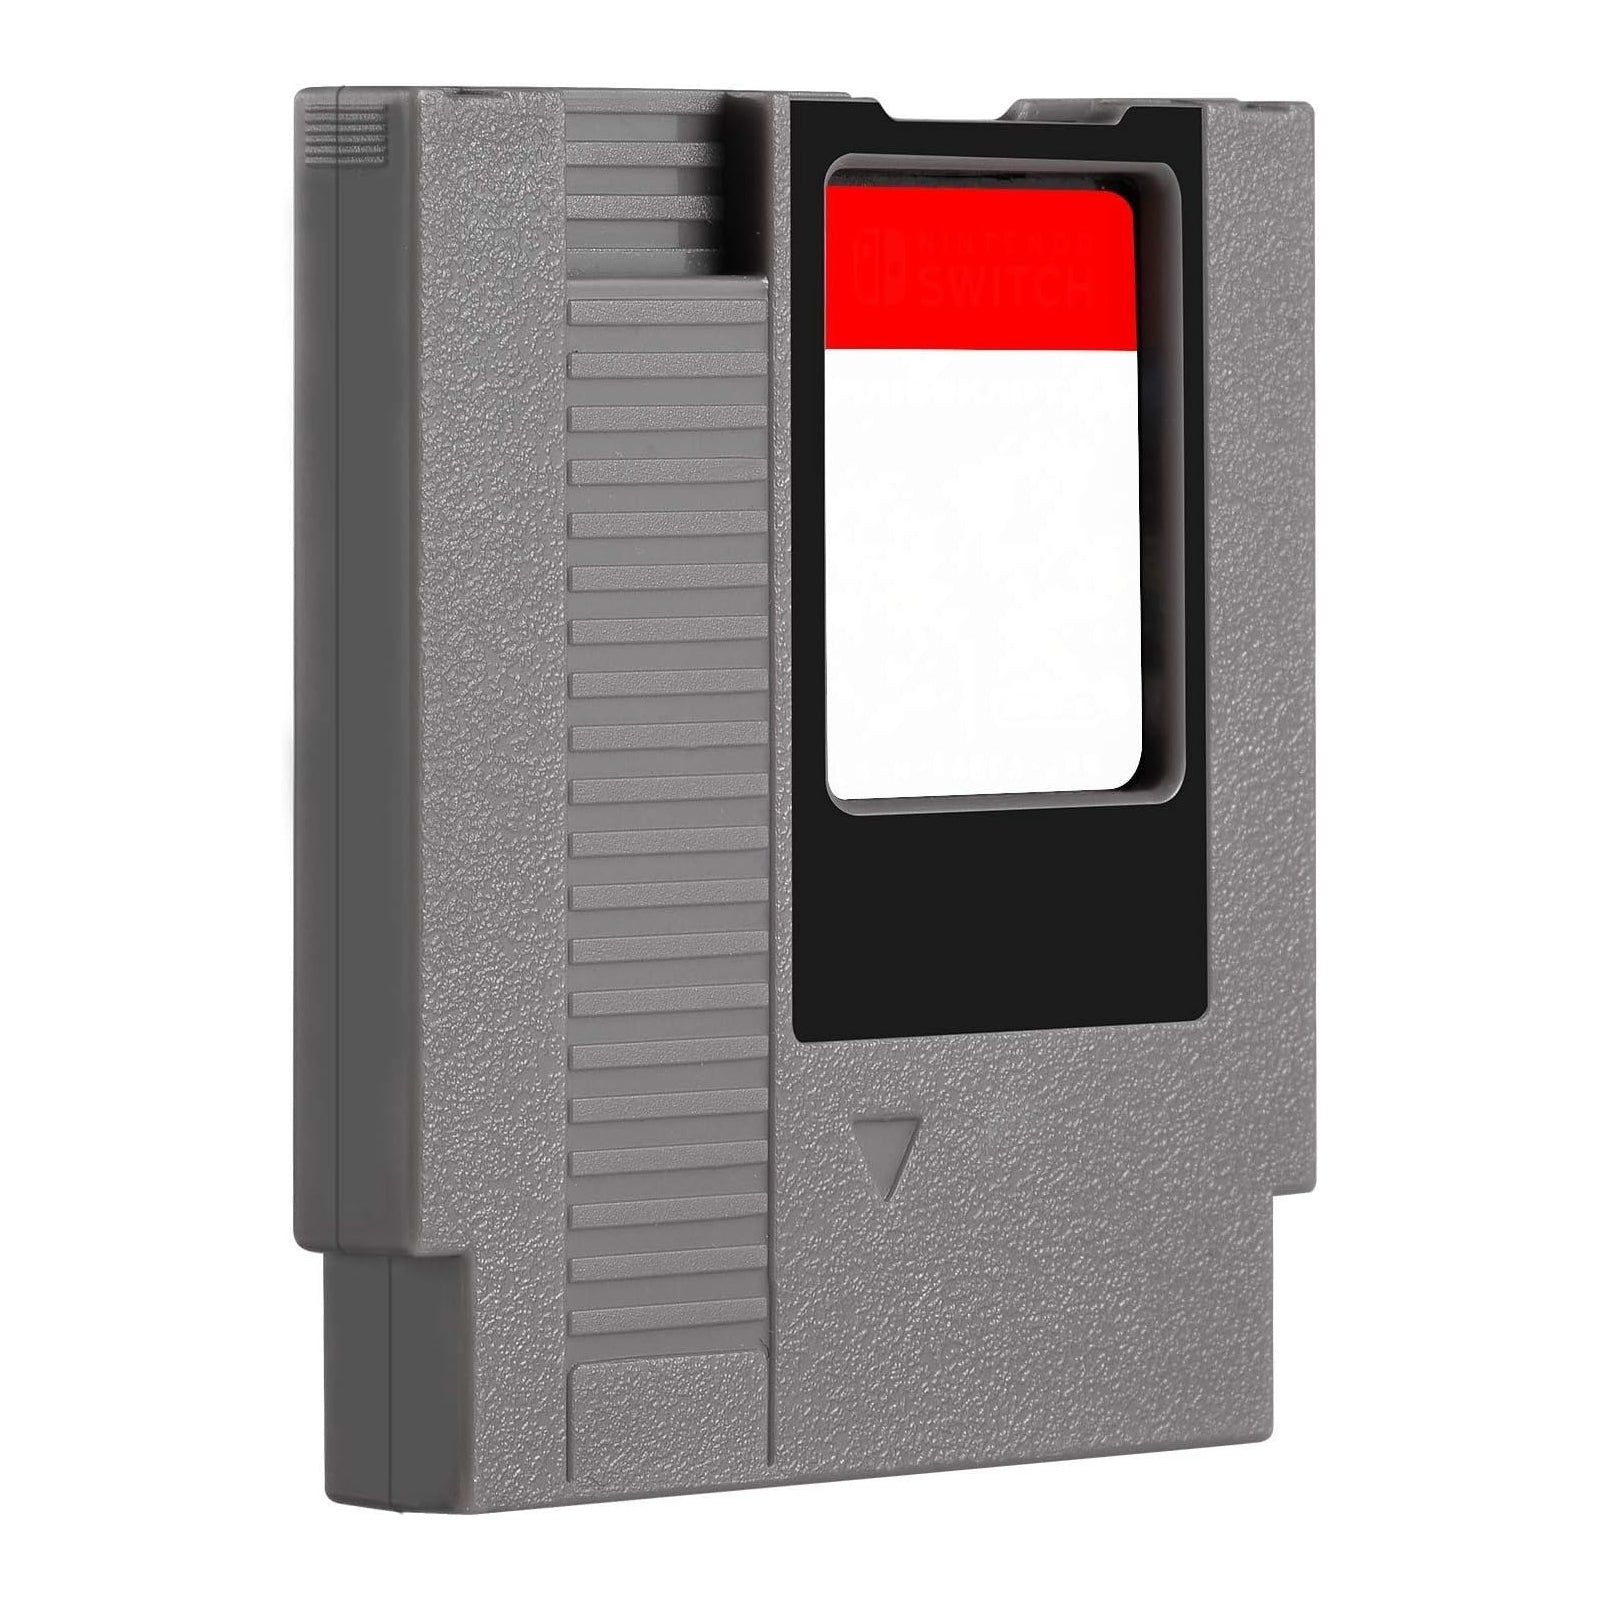
Retro85 Mini NES style Cartridge Cases for Nintendo Switch Games - 8 pack | Retro Fighters
Features: - Individual Switch game card cases stylized after classic NES® cartridges - Transform your Switch game cards into mini NES cartridges - Protects and stores your favorite games - Includes 8 X Mini NES cartridge cases - Includes 1 X Large transparent carry case Description: Go back to 1985, the days of the NES®! The Retro85 Switch Cases are stylized after NES cartridges, but miniaturized! These unique cases protect your Switch® game cards and transform them into classic NES cartridges! Also included is a transparent large case to hold all your Retro85® cases. These are the perfect way to store, protect and show off your favorite Switch games! MFR / PUBLISHER: Retro Fighters COMPATIBILITY: Nintendo Switch RELEASE DATE: February 2021 COLOR: Gray PACKAGING: Retail ITEM DIMENSIONS: 5.5 X 5.5 X 1 IN (L X W X H) ITEM WEIGHT: 5.8 OZ UPC/EAN: 709750008501
Brand: Retro Fighters
Category: Electronics > Video Game Console Accessories > Portable Game Console Accessories > Portable Game Console Cases